Vermont/Sunset station

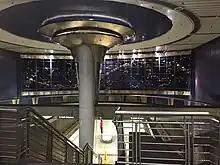
Vermont/Sunset station mezzanine

Vermont/Sunset, like many of the B Line stations, was designed by an artist/architect team. For this station, artist Michael Davies collaborated with the architectural firm Diedrich Architects. Their design features iconography that is commonly shared by astronomy and medicine, a nod to the hospitals surrounding the station and the nearby Griffith Park Observatory. The station floor and walls are inlaid with patterns of celestial orbits and microscopic images of life forms. Overhead a star chart maps the earth's placement in the universe. The building that houses the elevator at street level is domed, echoing the design of the observatory.